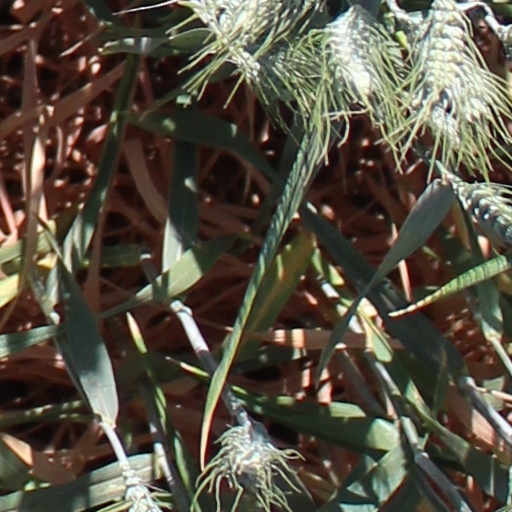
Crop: wheat